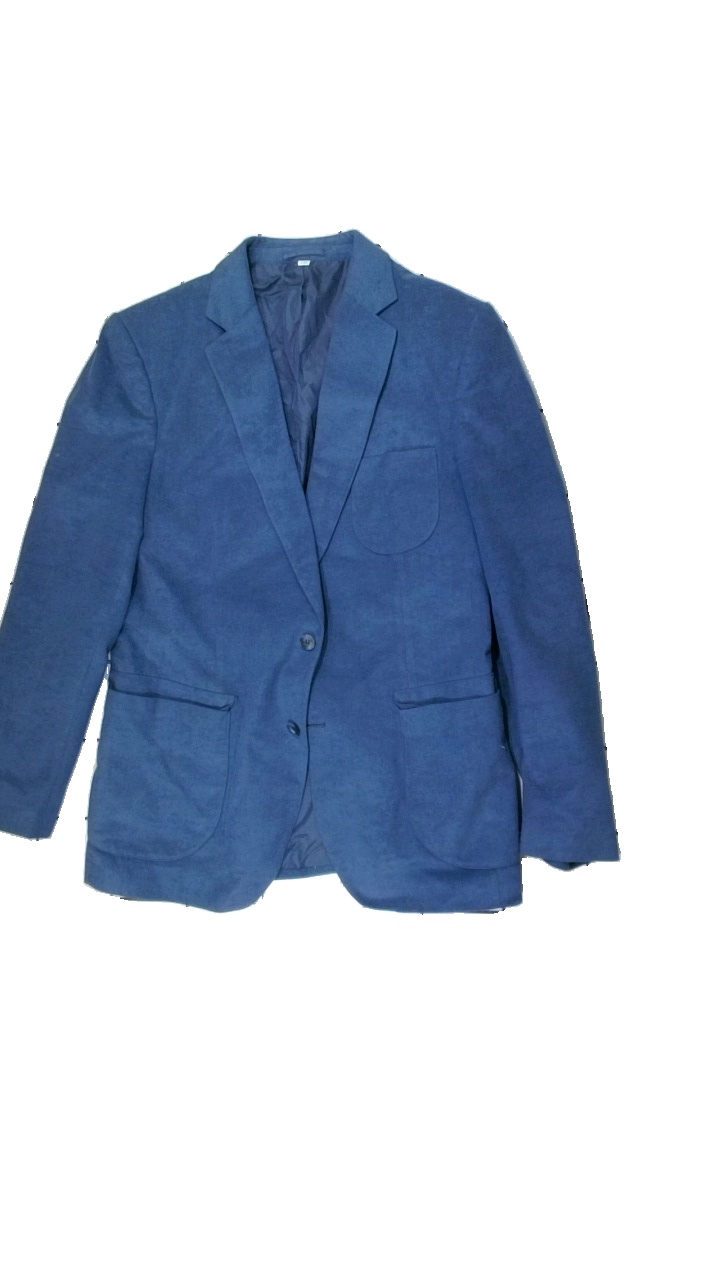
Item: Blazer (Men)
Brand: Missing
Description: Blue blazer
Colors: Blue
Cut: Regular
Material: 100% Polyester
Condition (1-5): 2
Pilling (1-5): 3
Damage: stained
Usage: Recycle
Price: <50